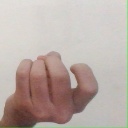
अक्षर: ज